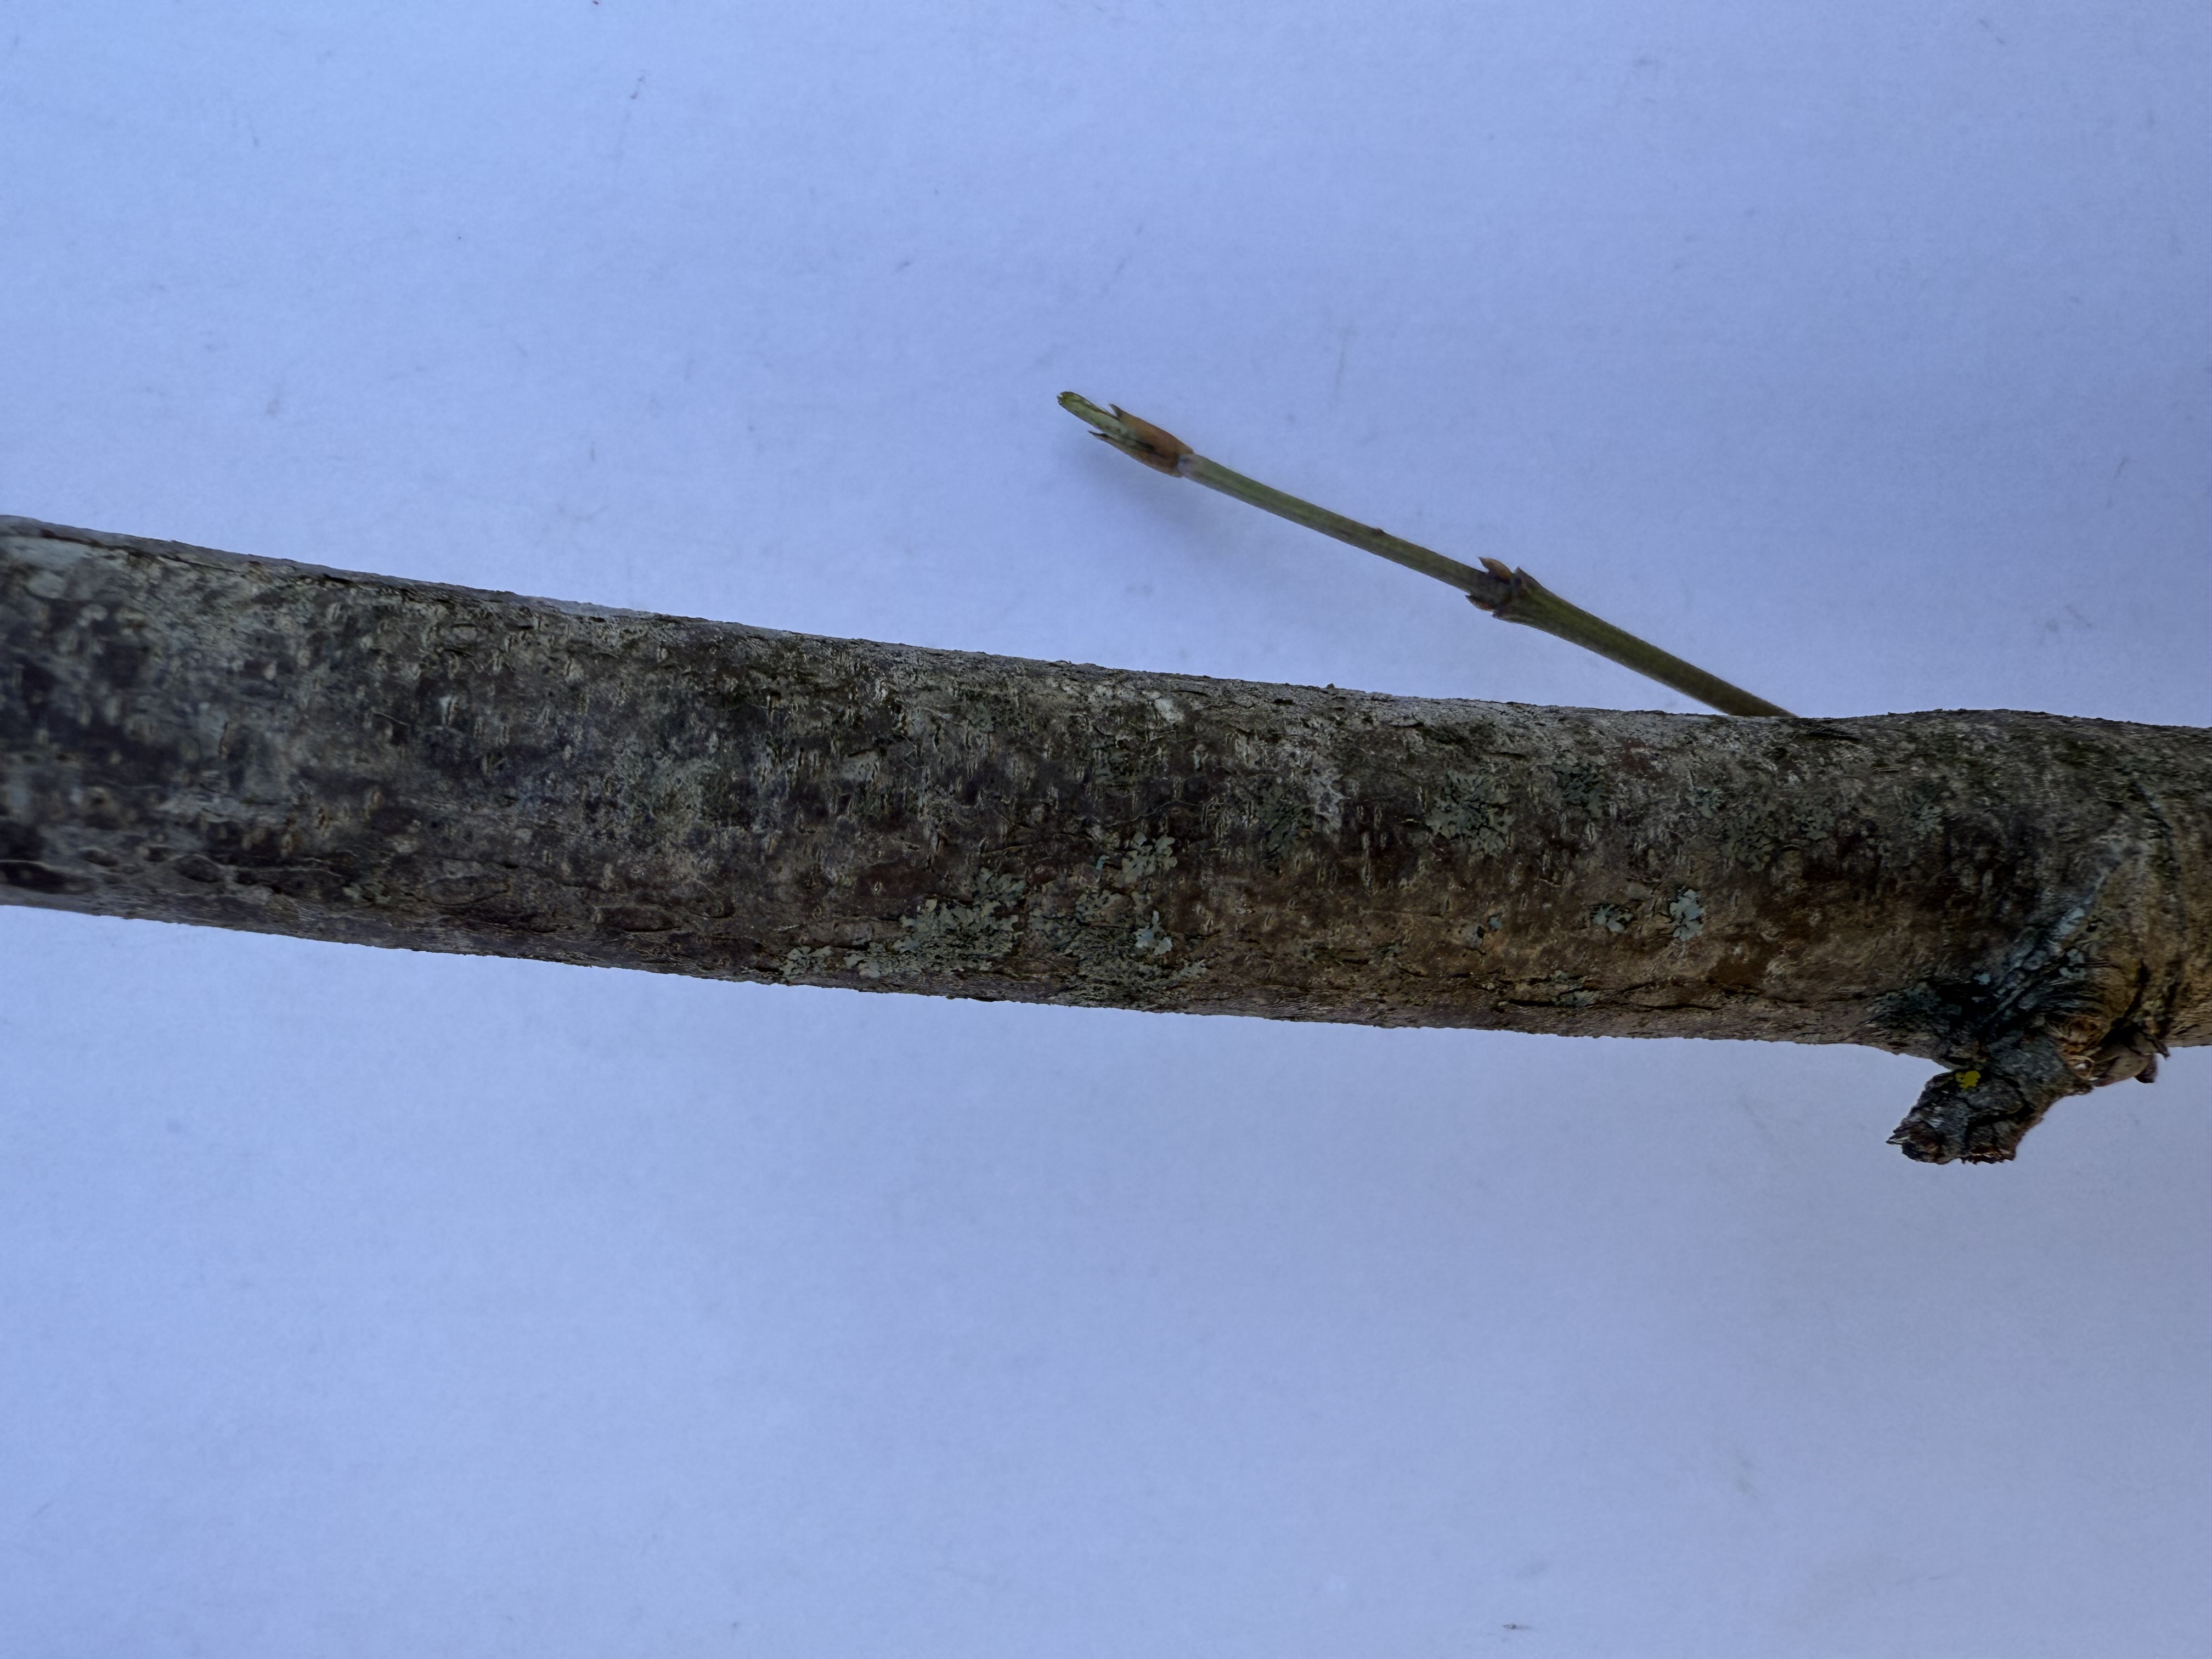
Variety: Cornelian Cherry